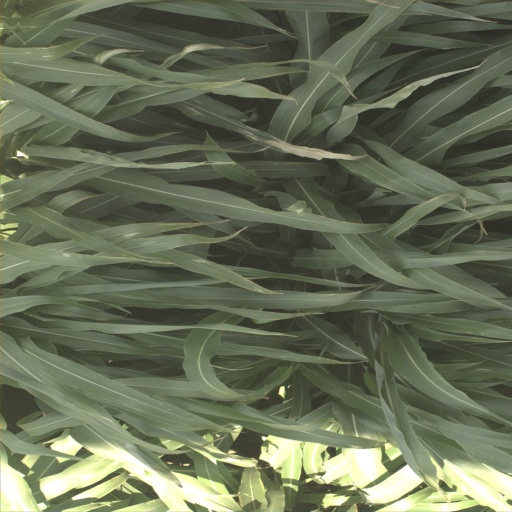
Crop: sorghum